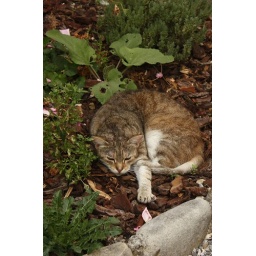
Entrevaux - Sleepy cat in a public flower bed